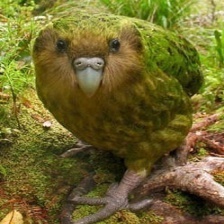
Species: KAKAPO
Scientific name: STRIGOPS HABROPTILUS